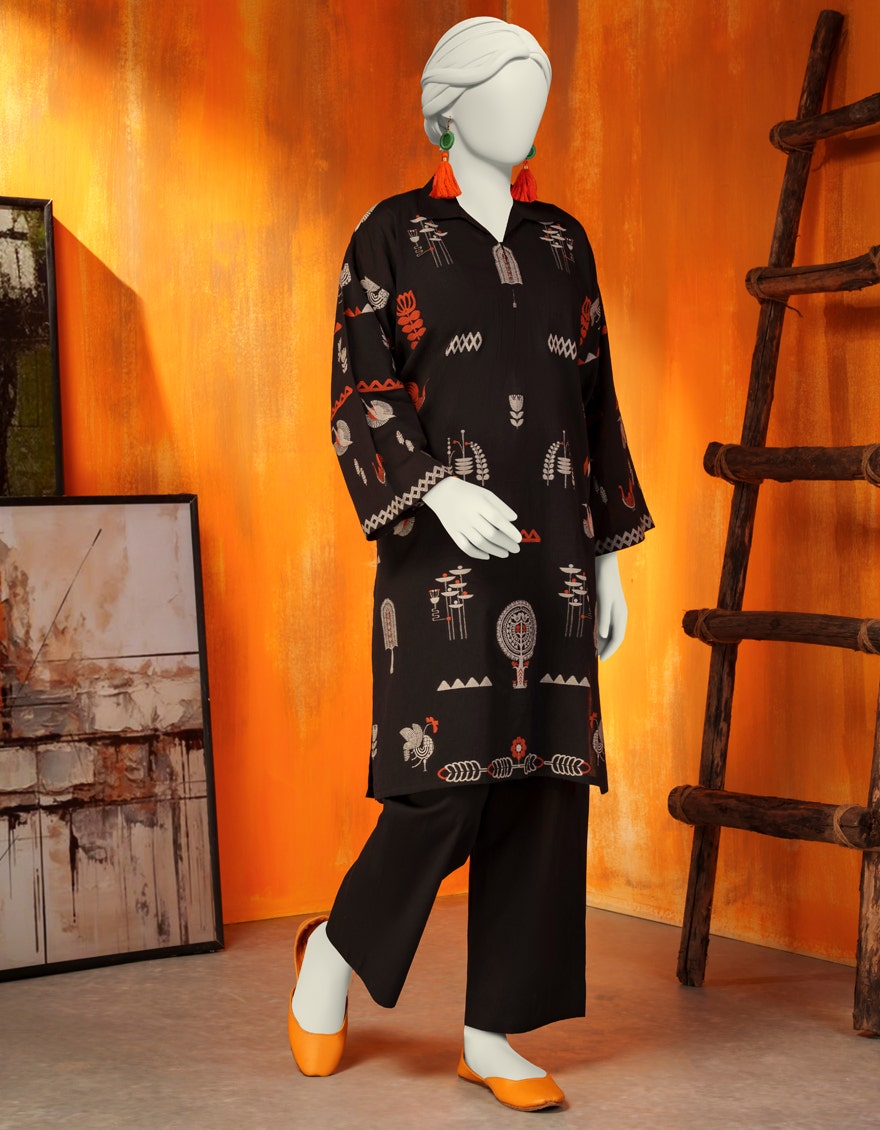
black multi print cotton tunic